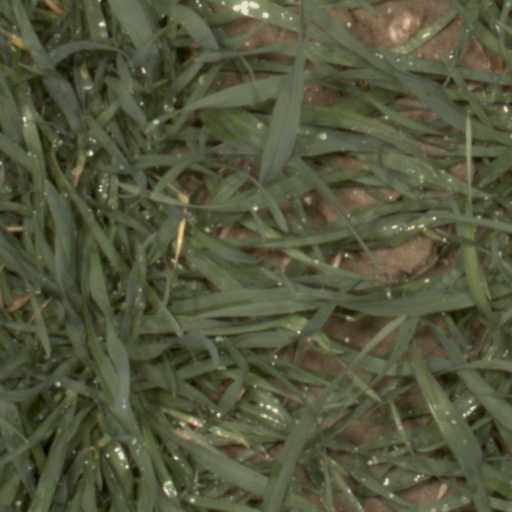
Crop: wheat